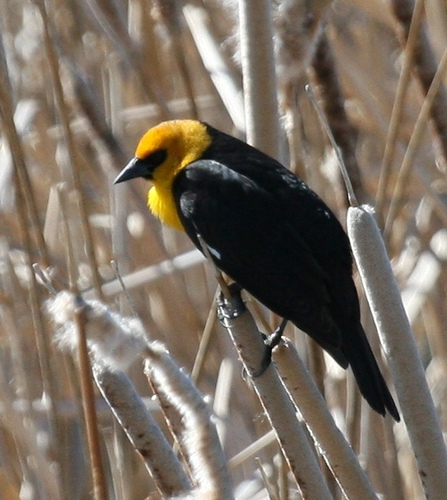
bird with black feathers covering its body and yellow feathers for their head
this is a small bird with a pointy bill, completely ink black except for the crown, neck and breast which are goldenrod yellow.
this is a black bird with a yellow head and breast.
this bird is mostly black with a bright yellow head and breast.
this colorful bird has a yellow head and throat, black wings, chest and belly with small feet.
this black bird has a yellow head and a pointed black beak.
this bird has wings that are black and has a yellow belly
this bird is black with yellow on its head and has a long, pointy beak.
this bird has a very fluffy breast and crown full of bright yellow feathers.
this bird has deep black wings, eyes and bill, and a bright yellow crown and throat.
Species: Yellow Headed Blackbird